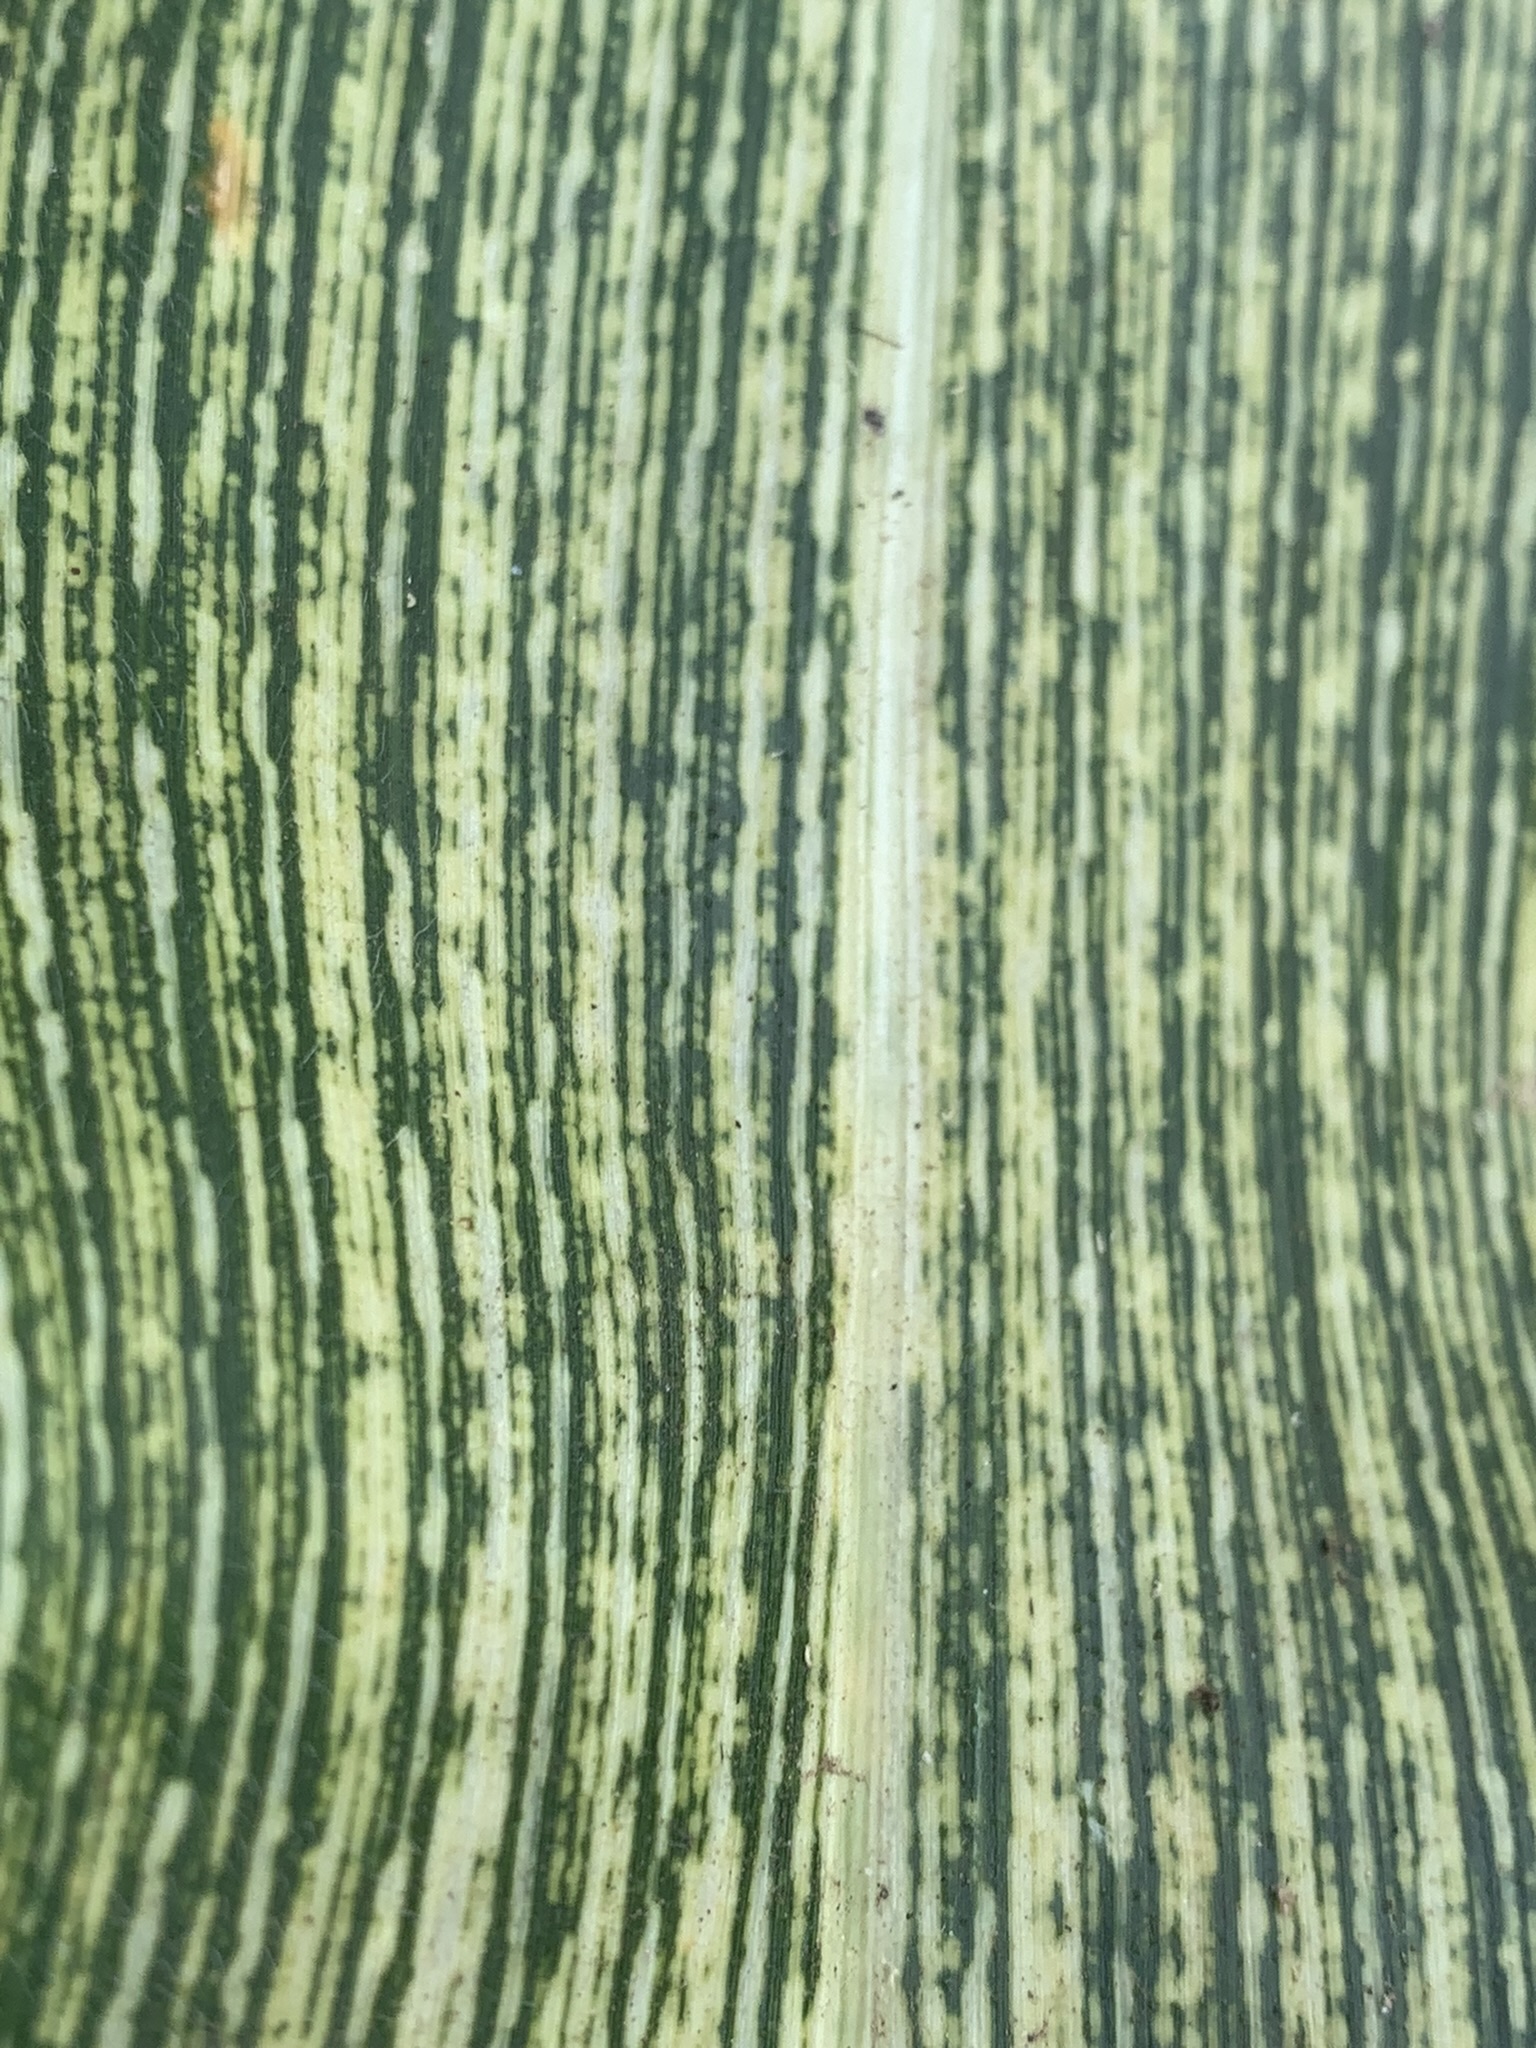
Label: MSV